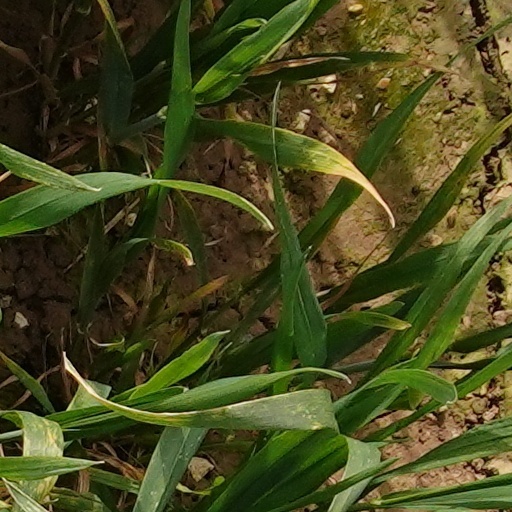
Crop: wheat